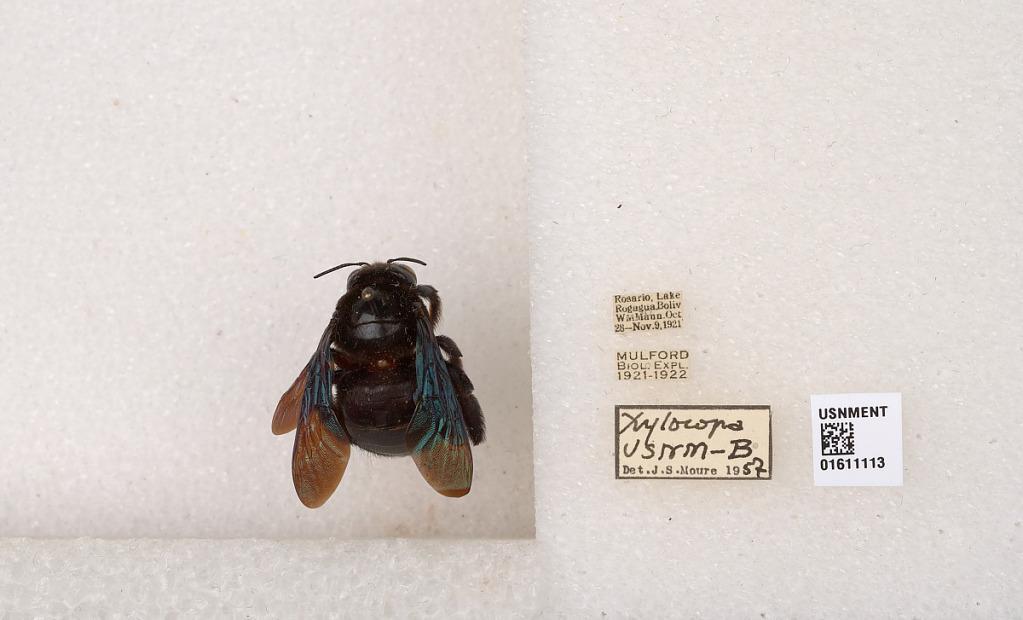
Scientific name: Xylocopa
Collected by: M. Mitzmain
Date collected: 1921-10-28
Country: Bolivia
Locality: Rosario, Lake Rogagua (Laguna Rogagua)
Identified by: Moure, J. S.